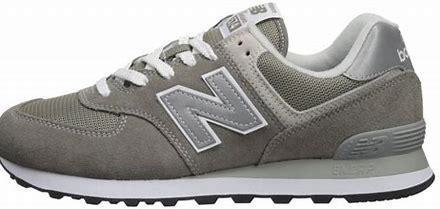
Brand: New
Model: Balance New Balance 574